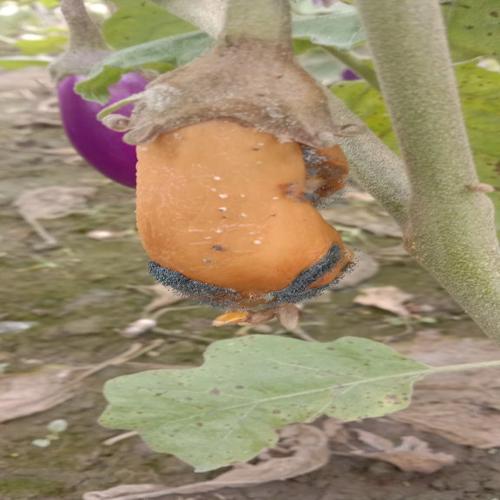
Label: Wet Rot